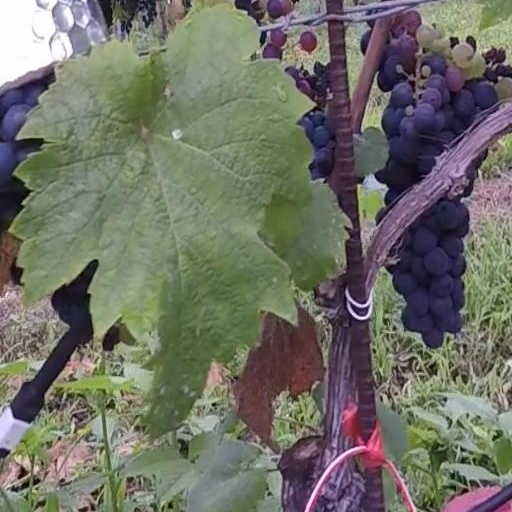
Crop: grape